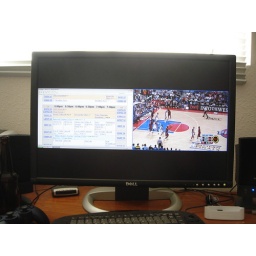
Split screen mode on the 2405FPW. That's a 1080i HD feed in the right window and a website on the left.